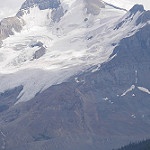
Scene: Outdoor